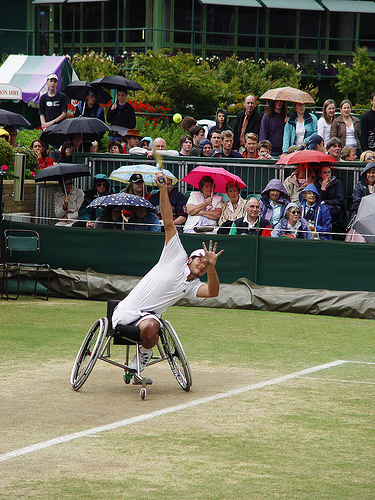
vận động viên tennis đang ngồi xe lăn cầm vợt tennis chơi trên sân